Station P

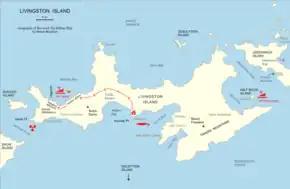
Geography of the thriller novel "The Killing Ship" by Simon Beaufort

The idea of having a seasonal base camp supporting field work in Hannah Point area is exploited in the 2016 Antarctica thriller novel "The Killing Ship" by Simon Beaufort.